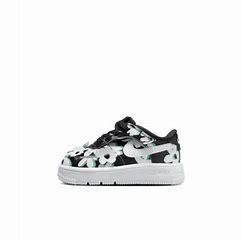
Brand: Nike
Model: Force 1 Easyon